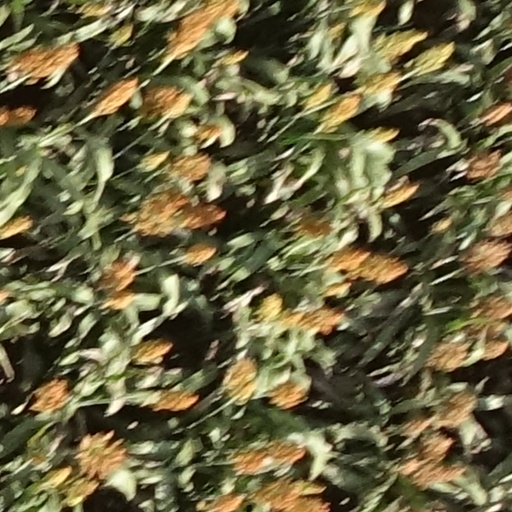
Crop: sorghum